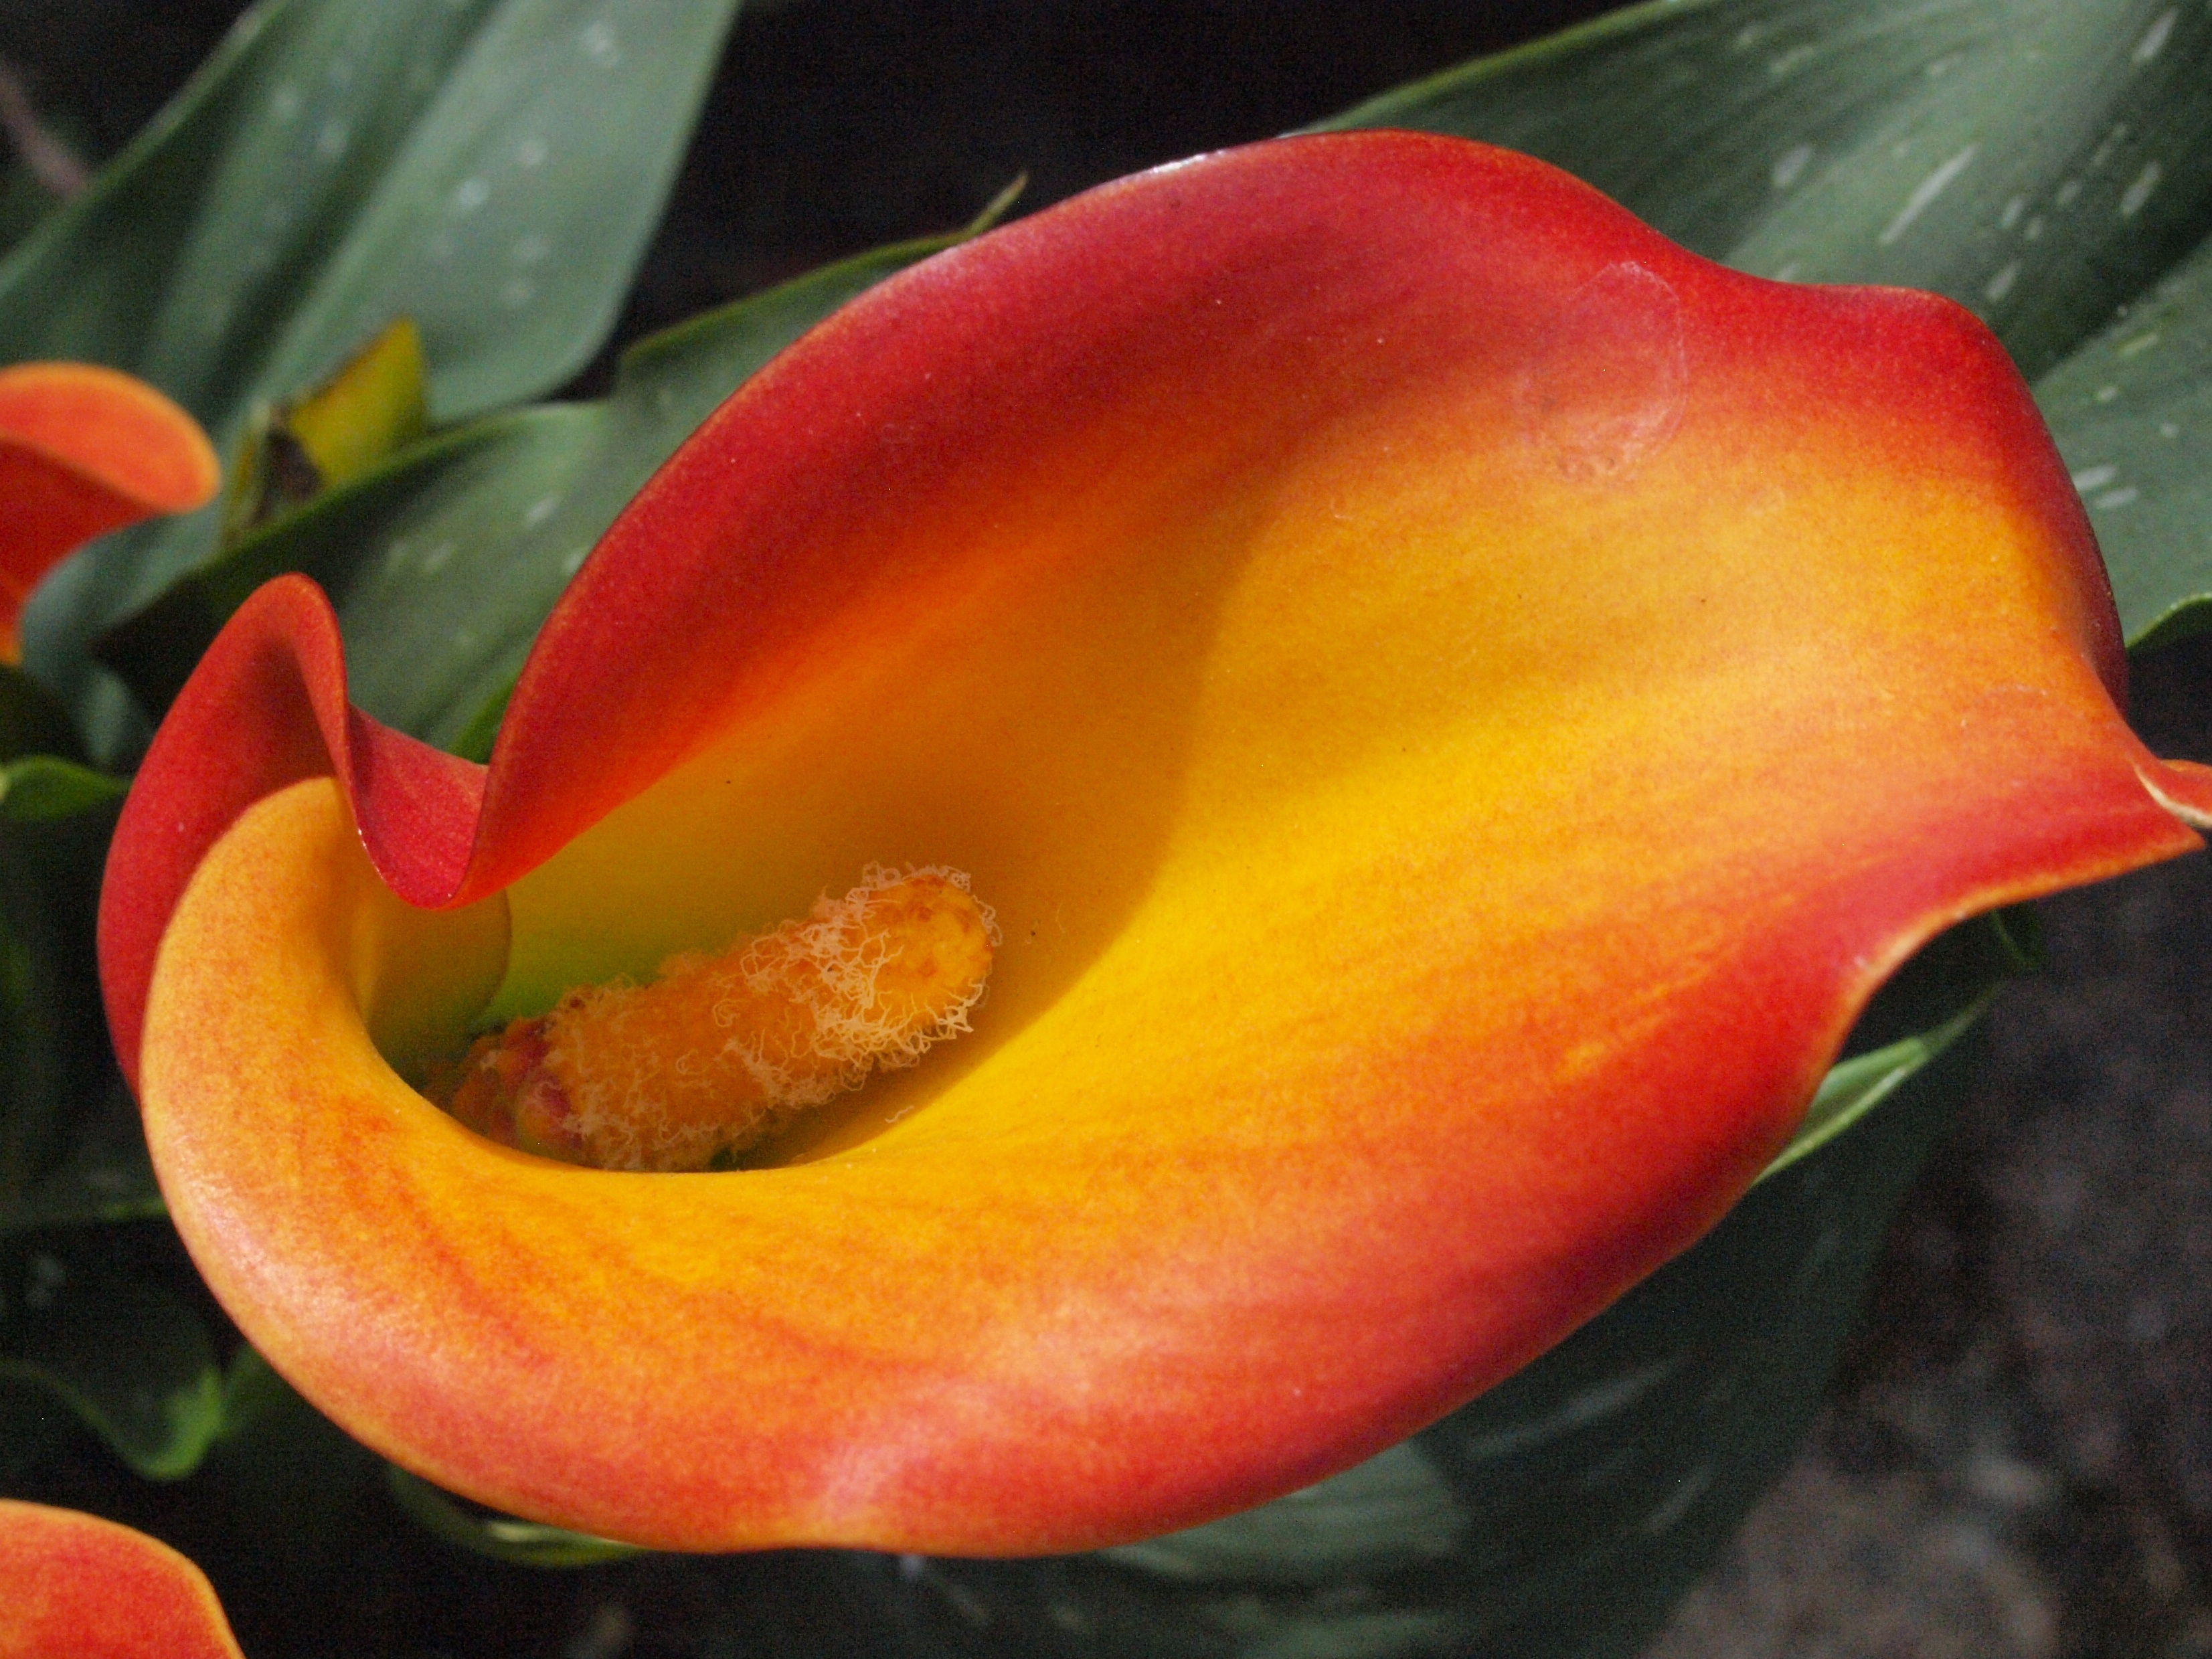
blossom, plant, fruit, leaf, flower, petal, bloom, orange, food, red, produce, yellow, flora, close up, calla, macro photography, inflorescence, flowering plant, piston, zantedeschia, aronstabgewaechs, land plant, calla flower